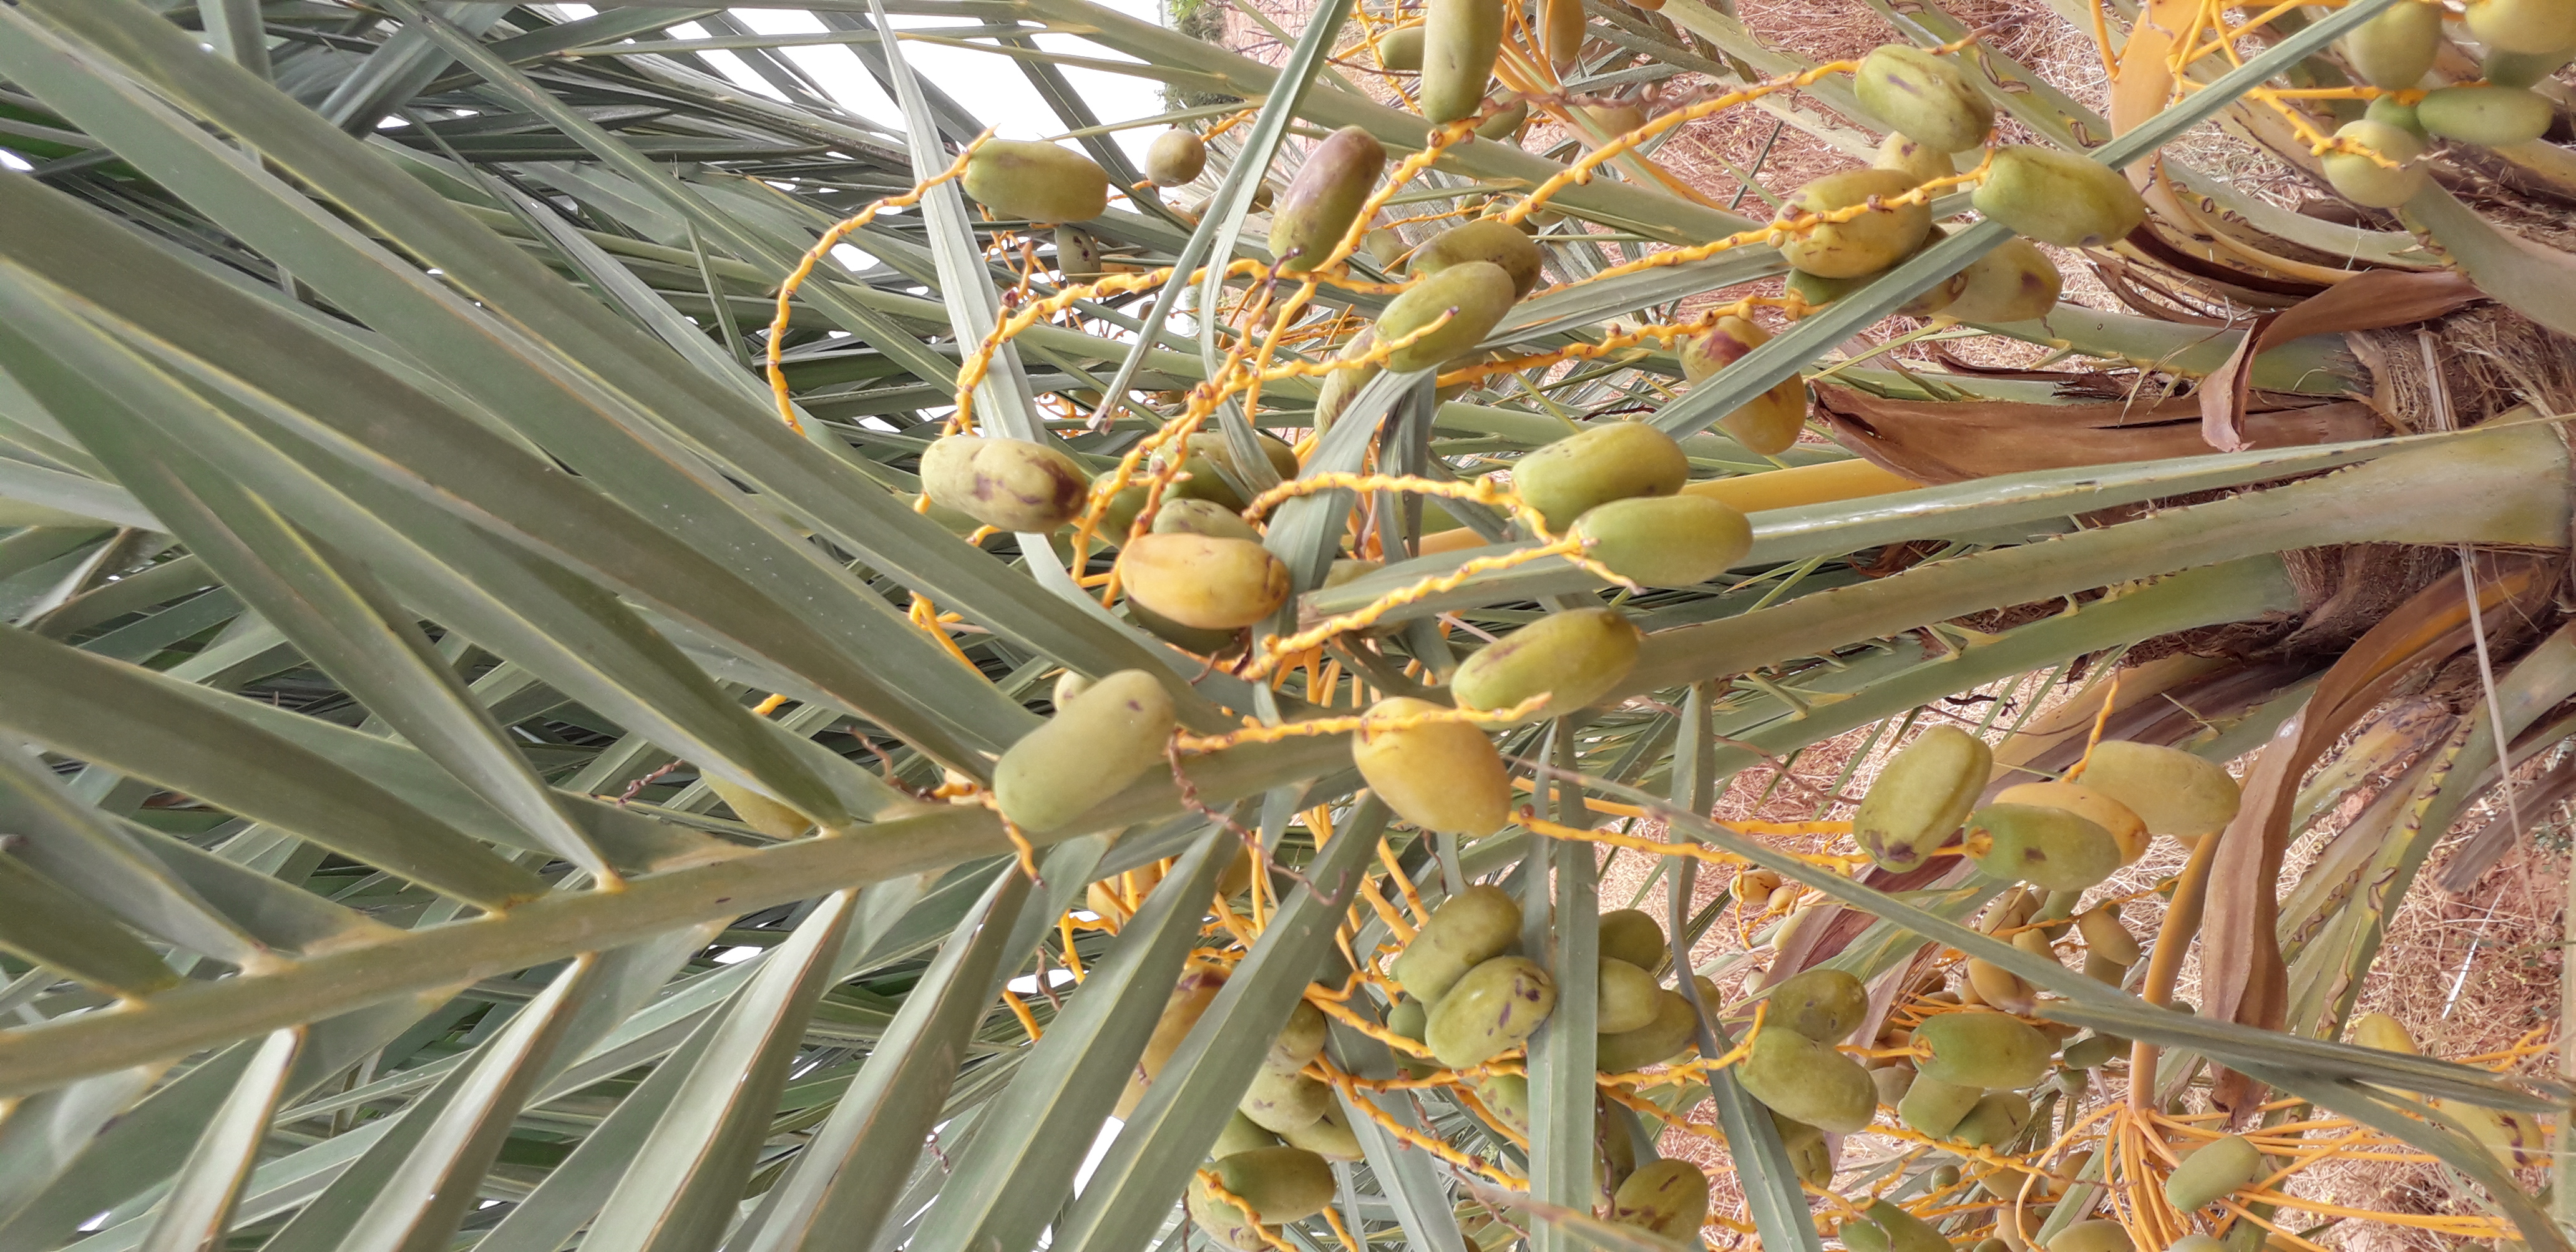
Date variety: Boumajhoul